Nepenthes krabiensis

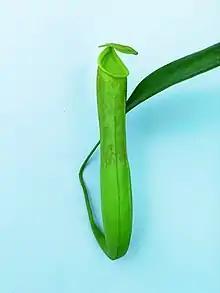
Nepenthes krabiensis

Nepenthes krabiensis is a tropical pitcher plant native to southern Thailand, where it grows at 600–700 m above sea level. It is closely related to "N. rosea".